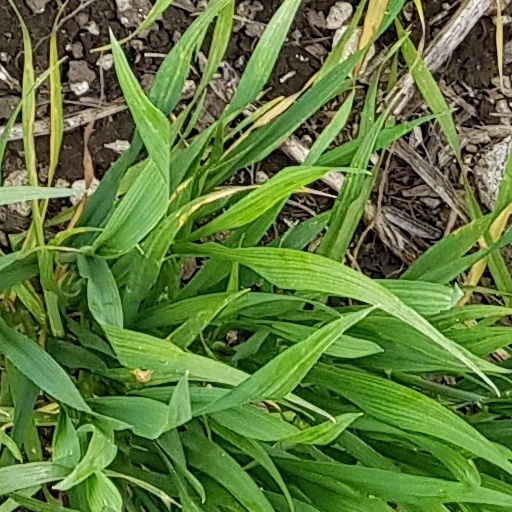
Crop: wheat